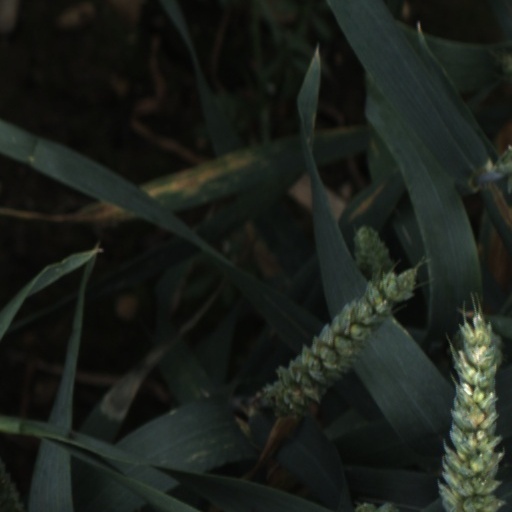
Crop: wheat